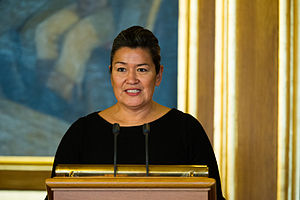
Aleqa Hammond
Aleqa Hammond 2013
Aleqa Hammond, Landsstyreformand Grønland
Aleqa Hammond er en grønlandsk politiker og tidligere formand for Grønlands Landsstyre og tidligere medlem af Folketinget. Hun var formand for det socialdemokratiske Siumut parti i perioden fra 2. juni 2009 og til 1. oktober 2014. Hun blev den 23. august 2016 ekskluderet fra Siumut grundet misbrug af kreditkort stillet til rådighed af Folketinget; hun blev herefter løsgænger i Folketinget. Hun stillede op til landstingsvalget 2018 for Nunatta Qitornai, men blev ikke valgt ind.